Answer in natural language. How many Paintings are visible in the scene? Choose between the following options: 3, 2, 4, 0 or 2
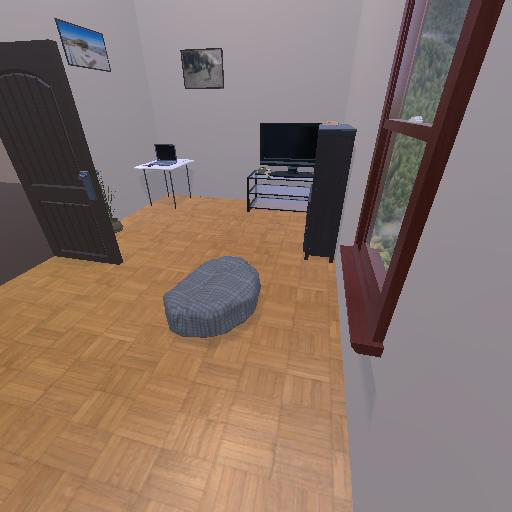
<answer>2</answer>